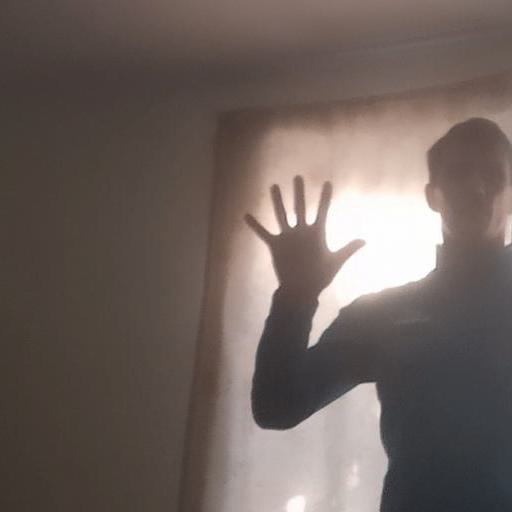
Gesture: palm